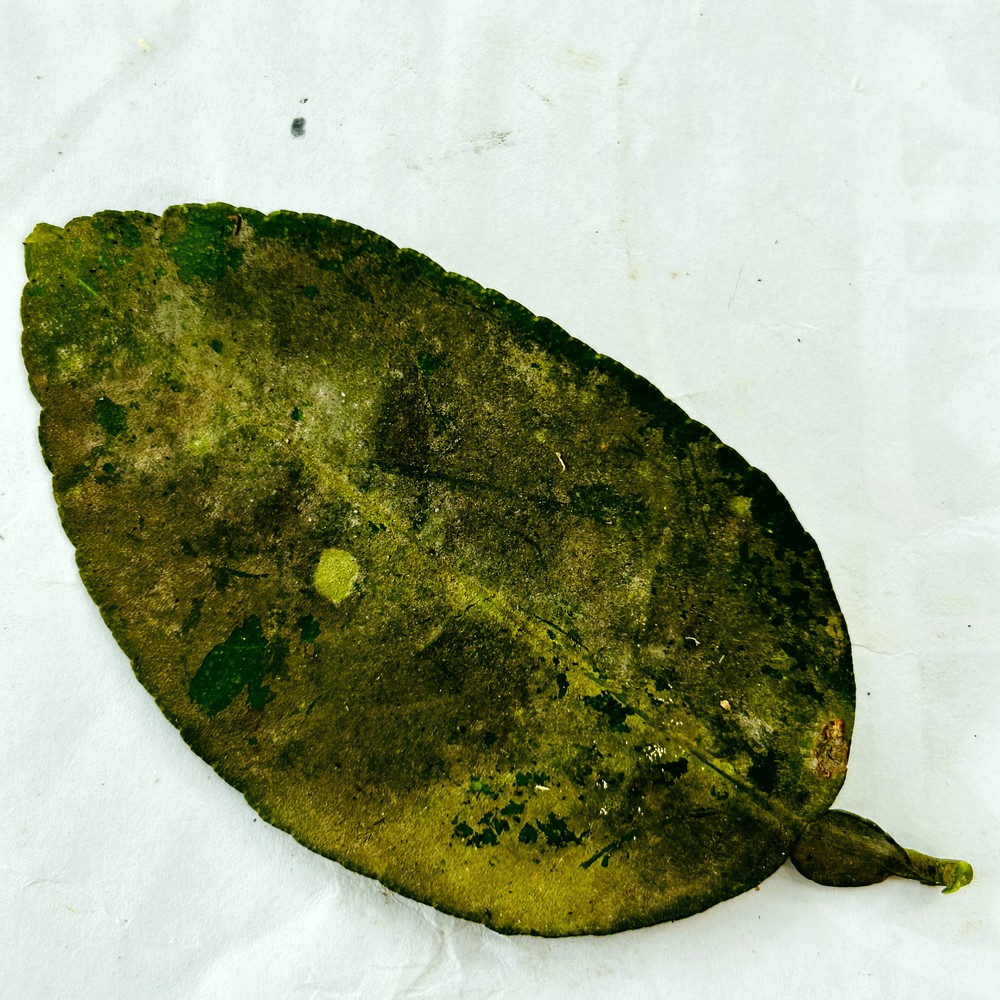
Label: Sooty Mould